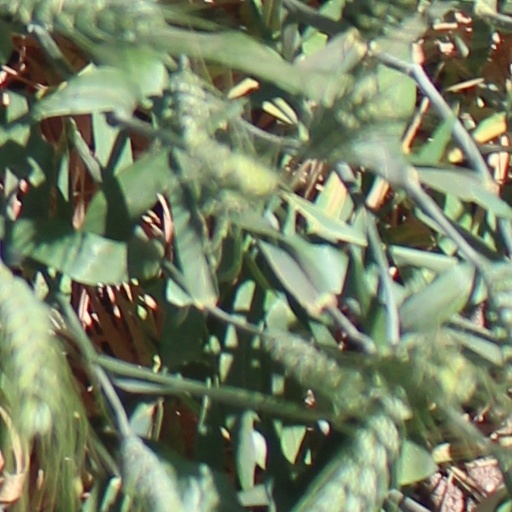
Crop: wheat